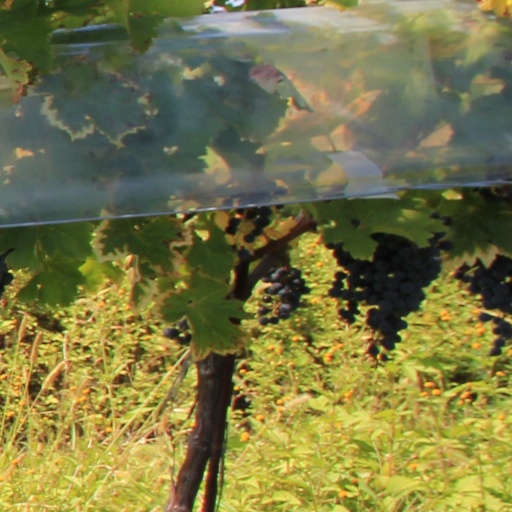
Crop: grape